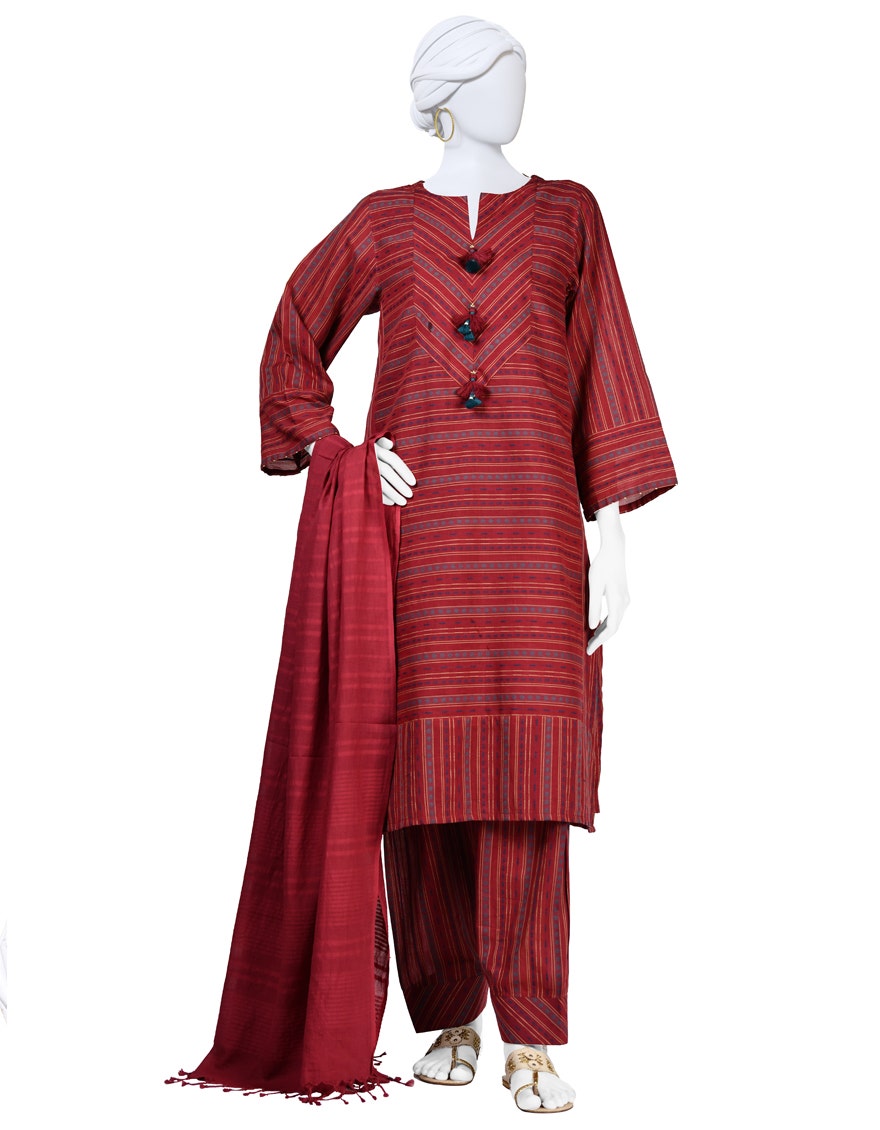
burgundy red kurta pajamas